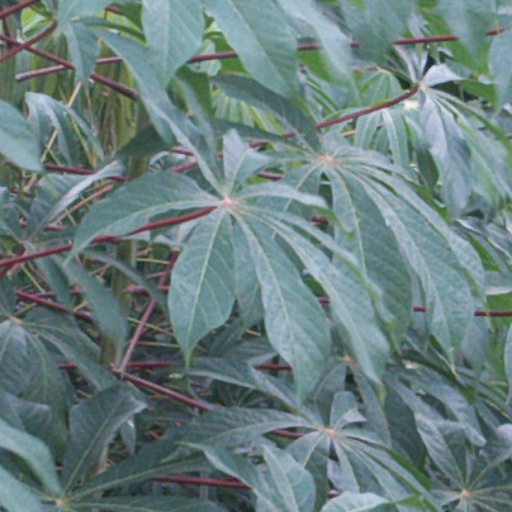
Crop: cassava